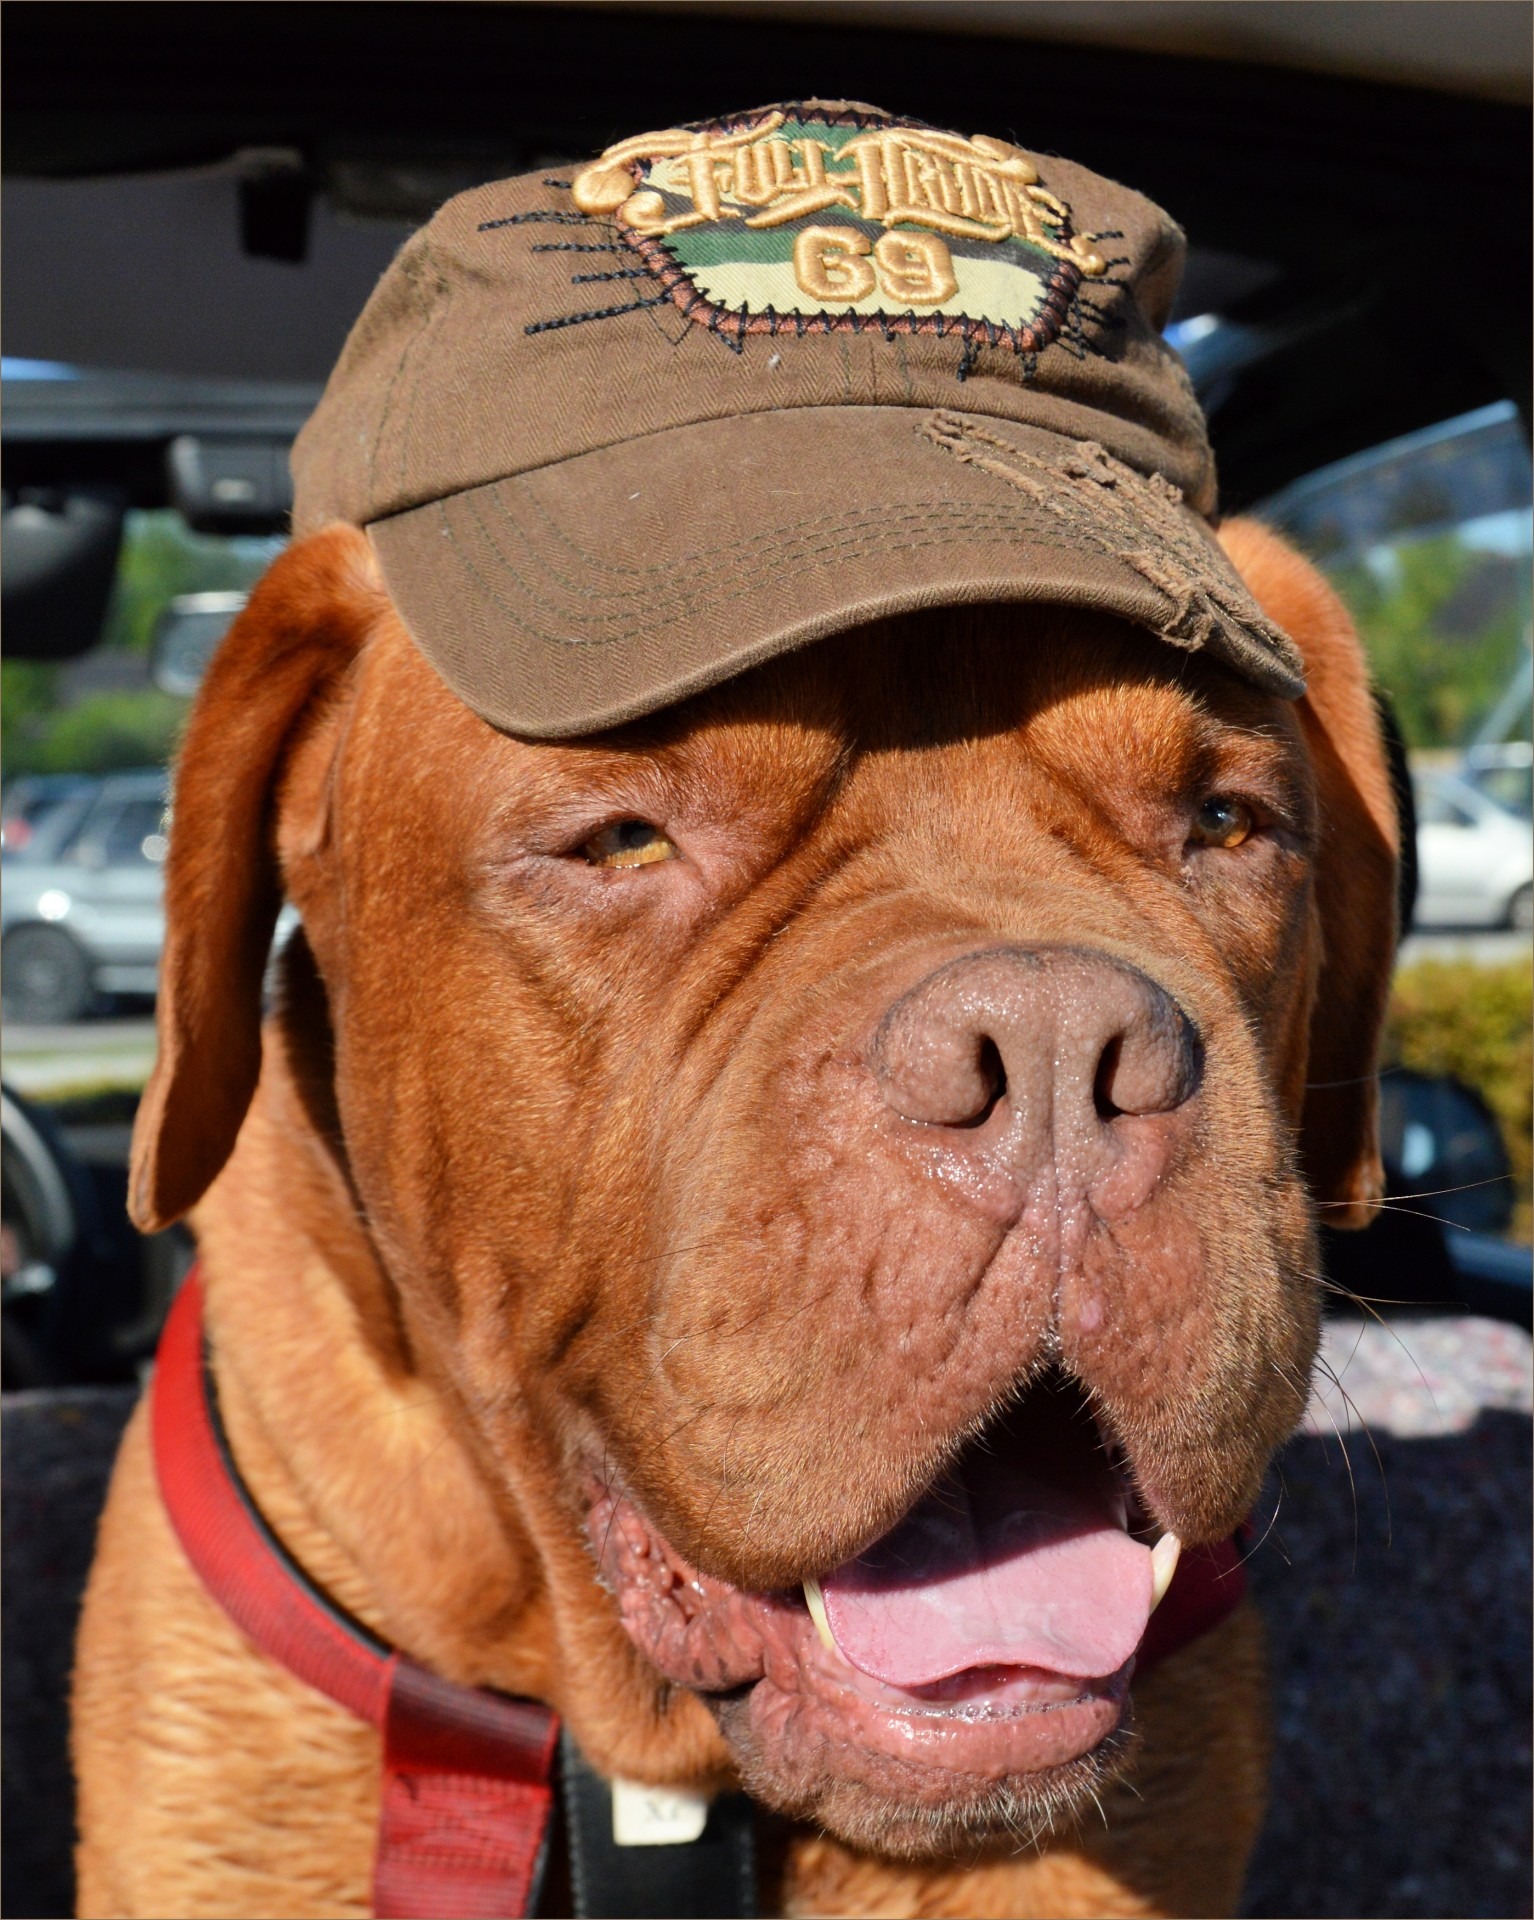
puppy, dog, canine, pet, sitting, mammal, vertebrate, domestic, expressions, dog breed, breed, collared, pedigree, dogue de bordeaux, dog like mammal, bordeaux dog